Paris When It Sizzles

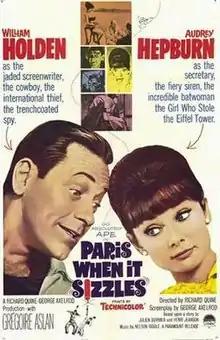
Theatrical release poster

Paris When It Sizzles is a 1964 American romantic comedy film directed by Richard Quine from a screenplay by George Axelrod, based on the 1952 French film "Holiday for Henrietta" by Julien Duvivier and Henri Jeanson. The film stars William Holden and Audrey Hepburn, with Grégoire Aslan, Raymond Bussières, Noël Coward, and Tony Curtis.